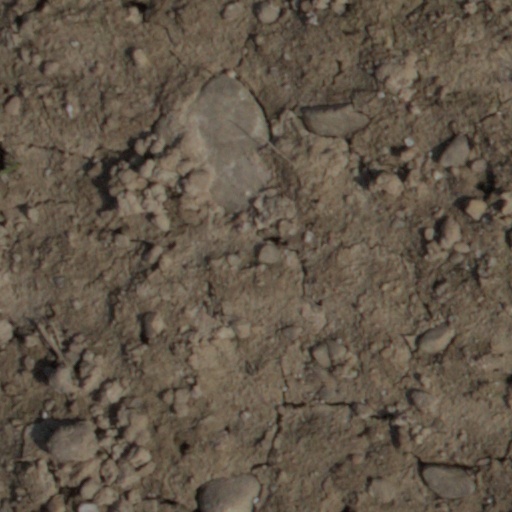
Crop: wheat